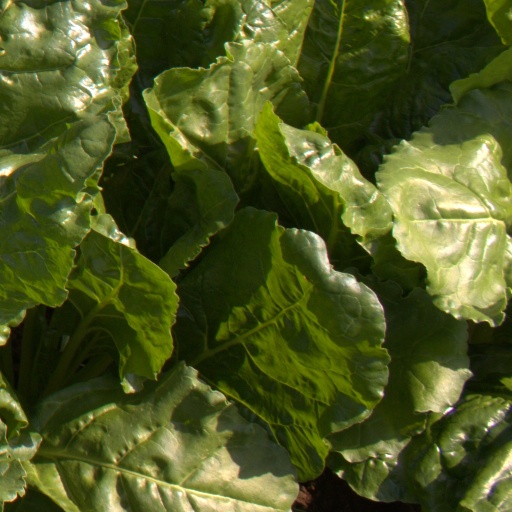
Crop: sugar beet